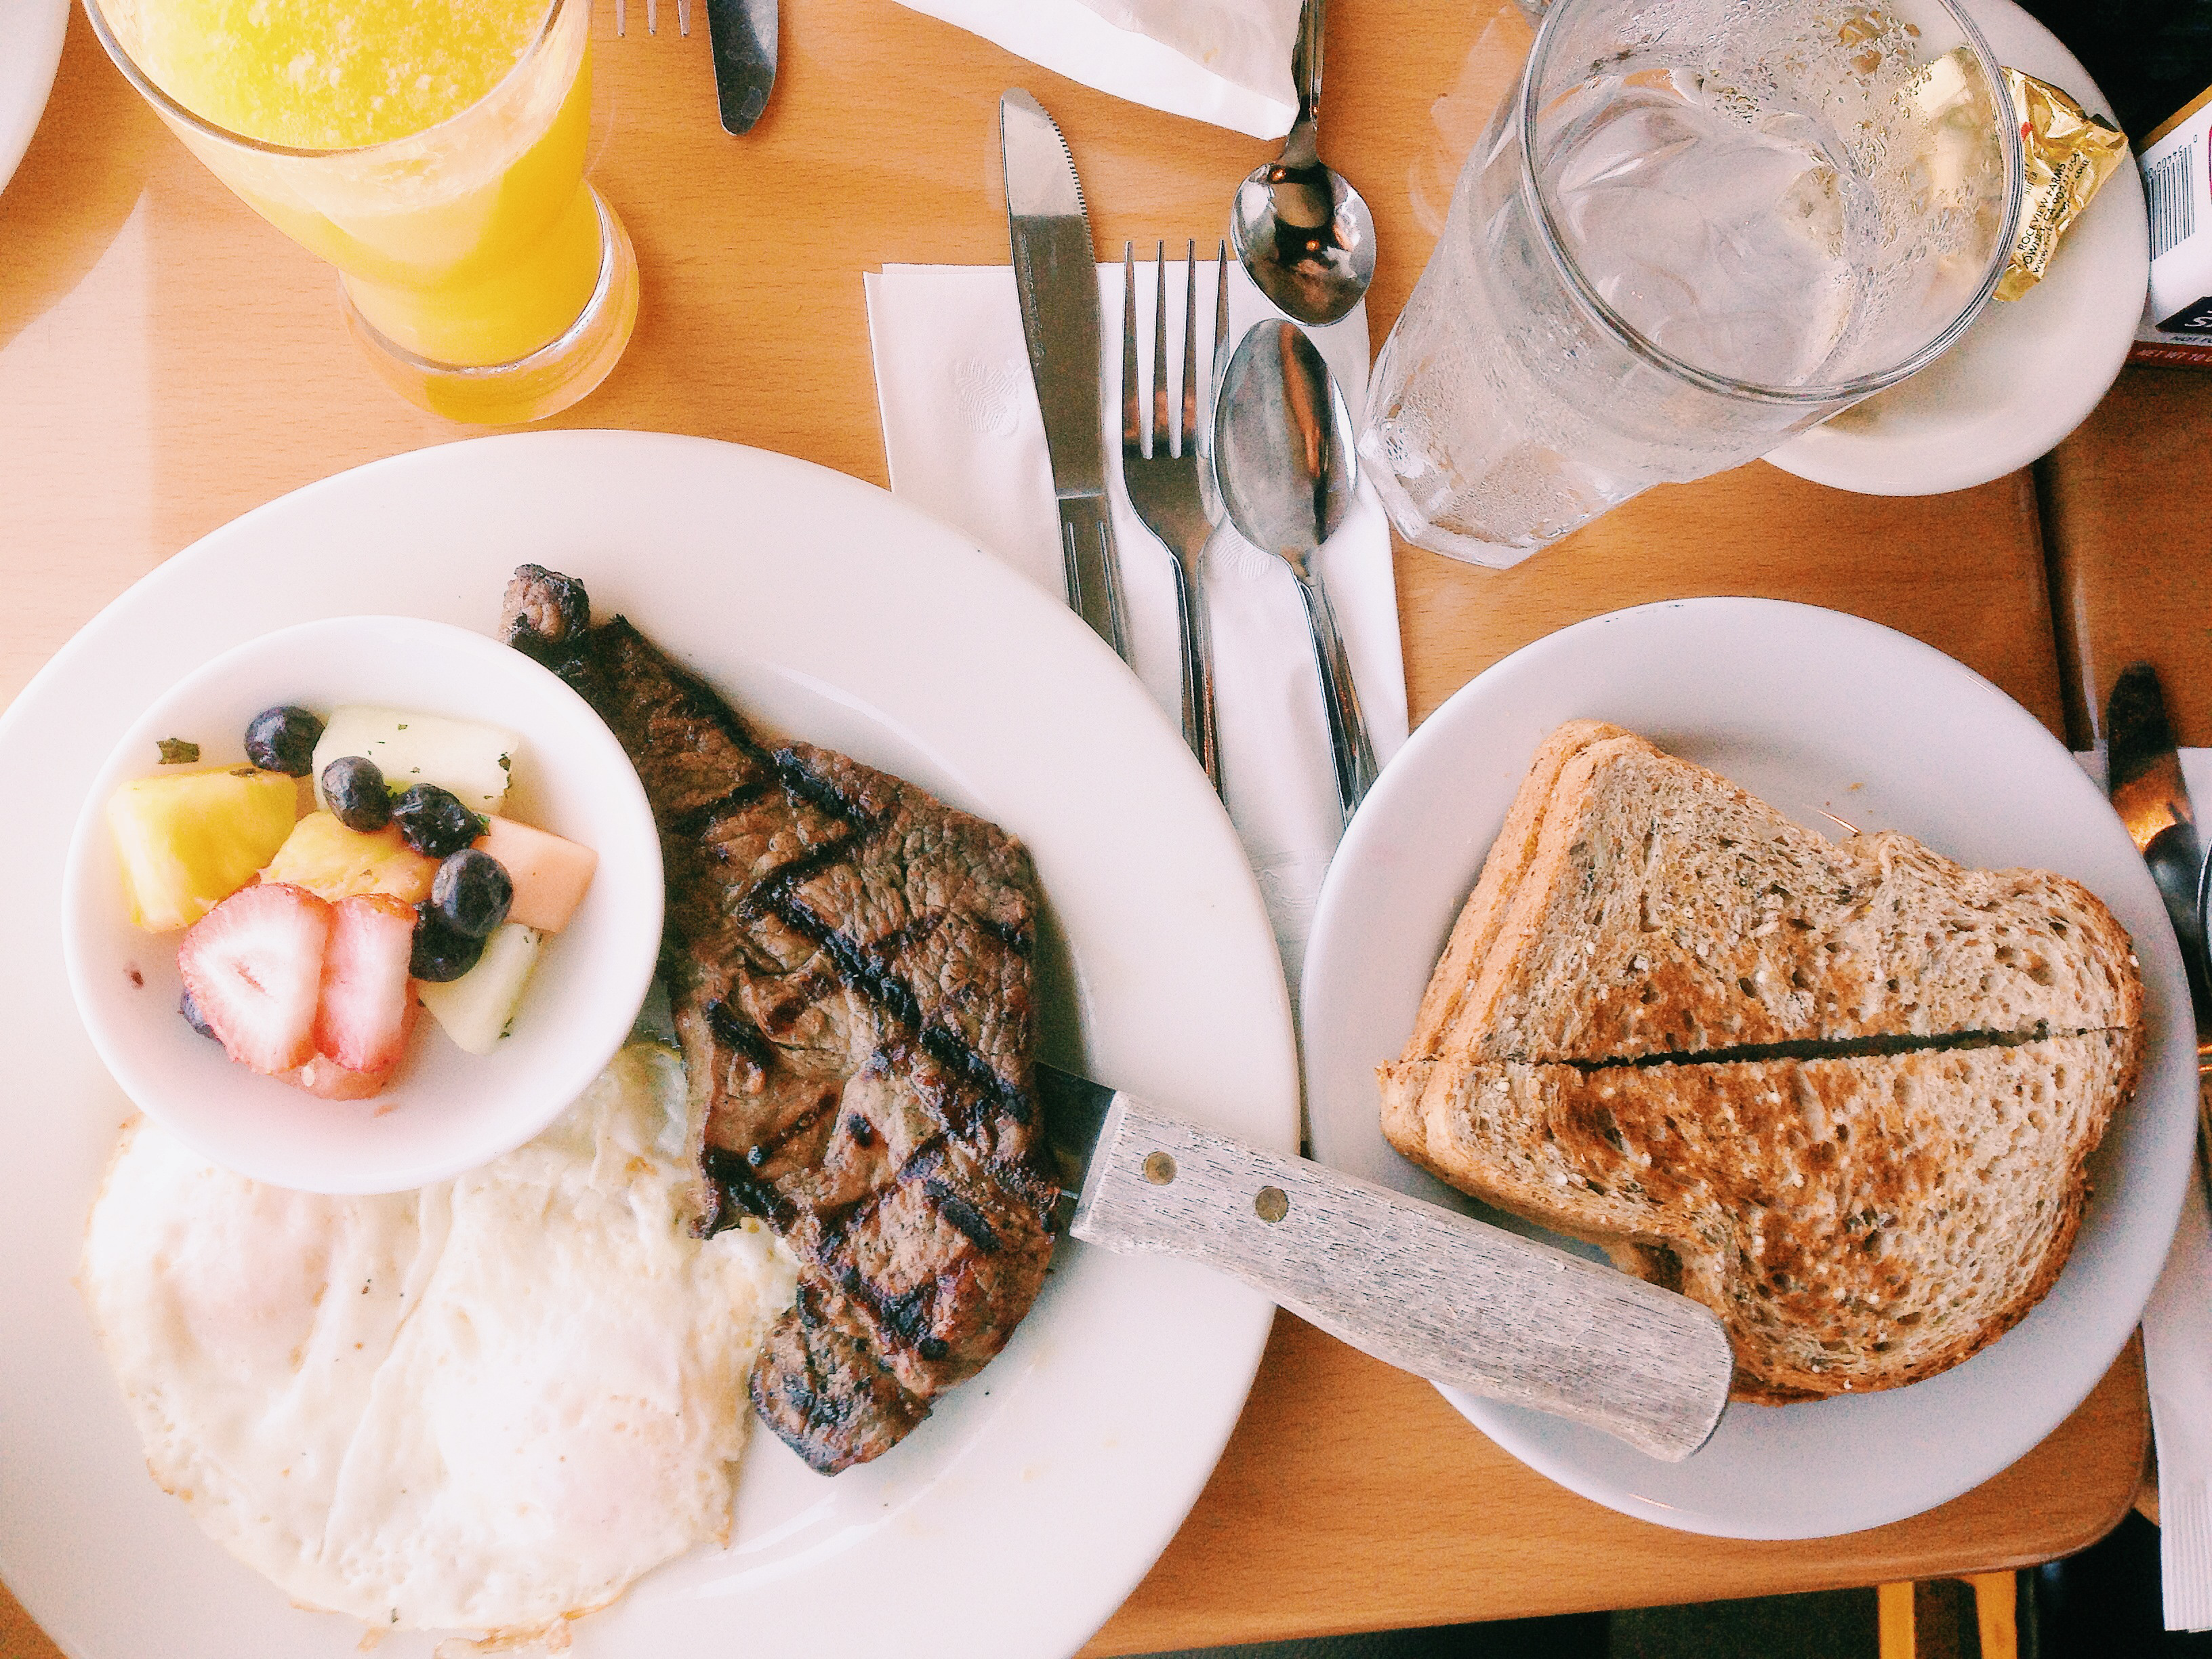
restaurant, dish, meal, food, produce, breakfast, meat, lunch, cuisine, delicious, steak, toast, dinner, tasty, yummy, brunch, plates, foodporn